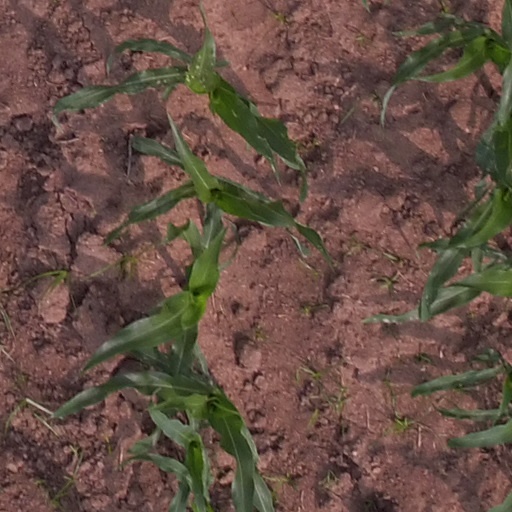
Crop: maize; corn